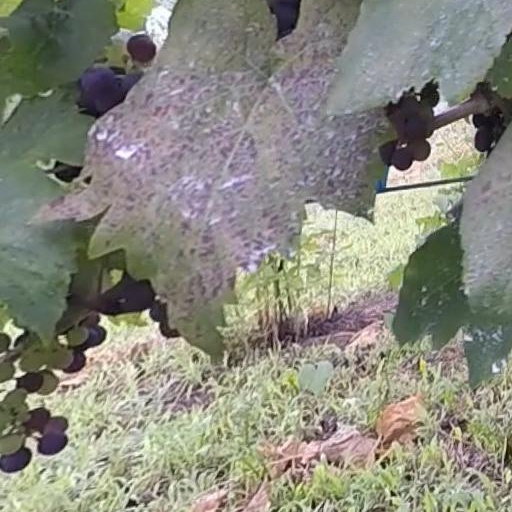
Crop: grape